Case Closed: The Darkest Nightmare

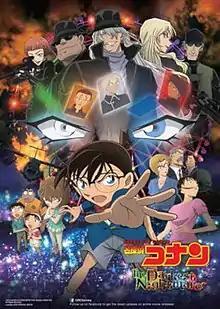
Theatrical release poster

Case Closed: The Darkest Nightmare, known as in Japan, is a 2016 Japanese animated action crime thriller film. It is the twentieth installment of the "Case Closed" film series based on the manga series of the same name, following the 2015 film "". The film was released on April 16, 2016. The theme song for the main film was by B'z.